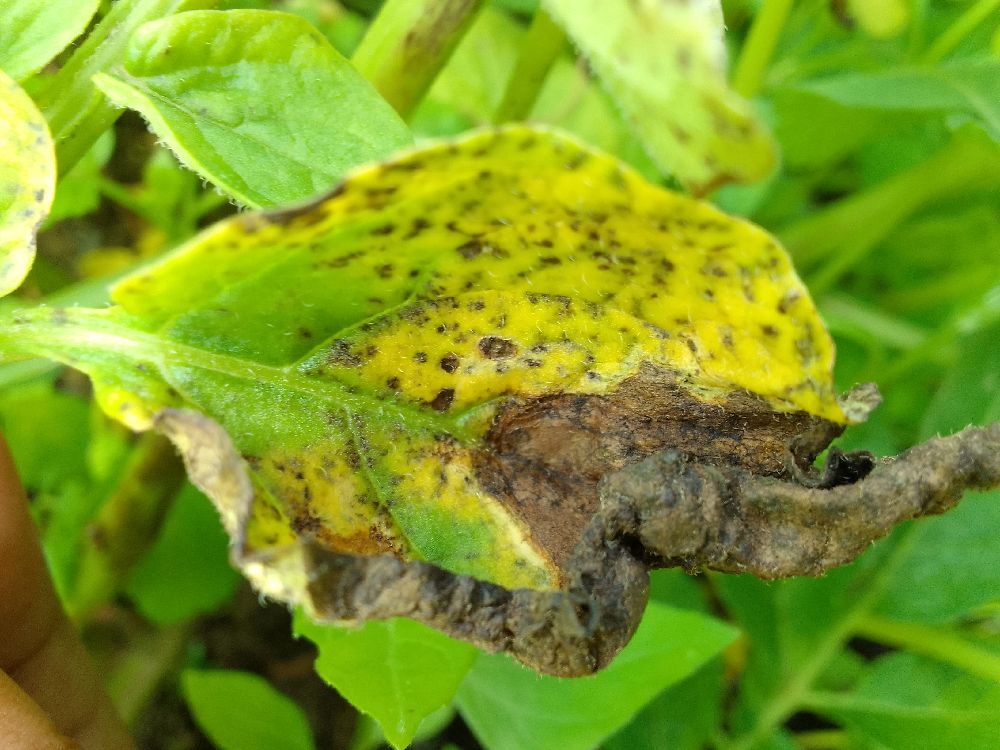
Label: Early blight